VII Corps (Grande Armée)

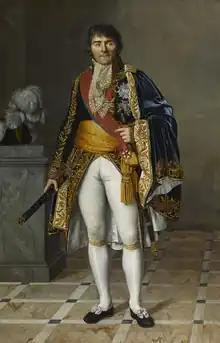
François Lefebvre

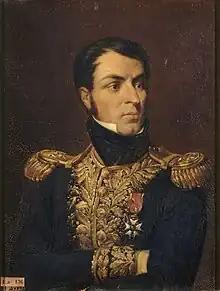
Jean Reynier

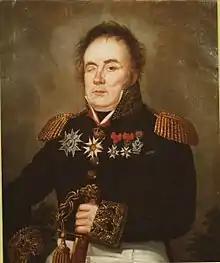
Pierre Durutte

General of Division Jean Reynier (15,008 infantry in 18 battalions, 2,186 cavalry in 16 squadrons)